Farø Bridges

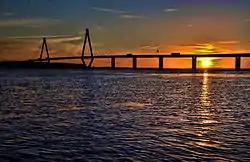
Farø south bridge to Falster

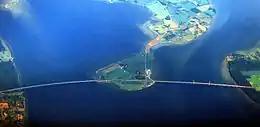
The Farø Bridges from above: Zealand (north) to the left, Falster to the right and Bogø at the top

The Farø Bridges are two road bridges that connect the islands of Falster and Zealand in Denmark by way of the small island of Farø which is approximately mid-way across the Storstrømmen sound. A smaller bridge from Farø provides access to Bogø and thence to the island of Møn.